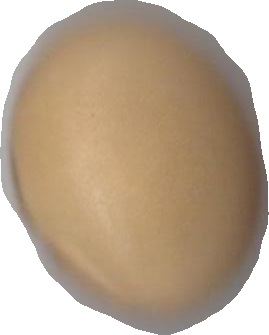
Variety: Dega